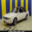
Label: automobile